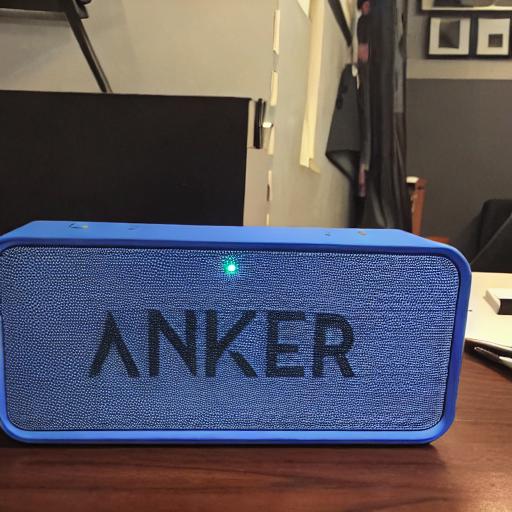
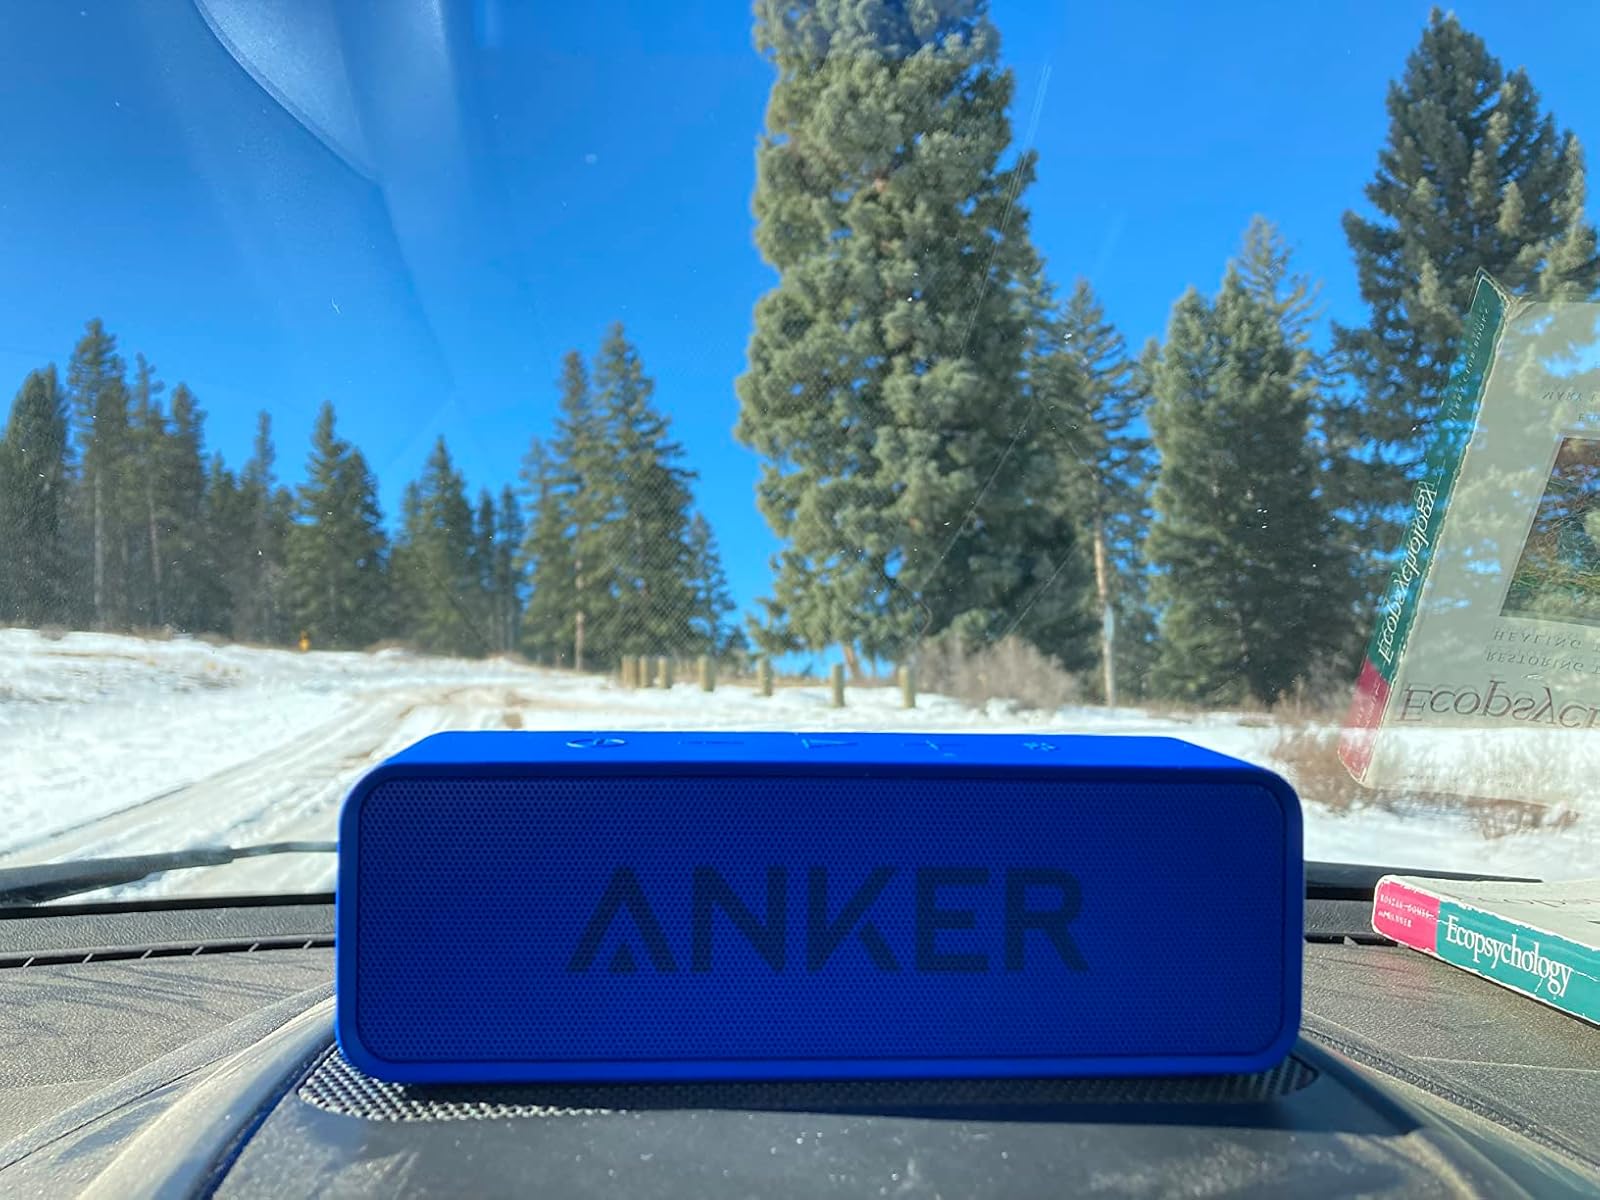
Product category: speaker
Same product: no